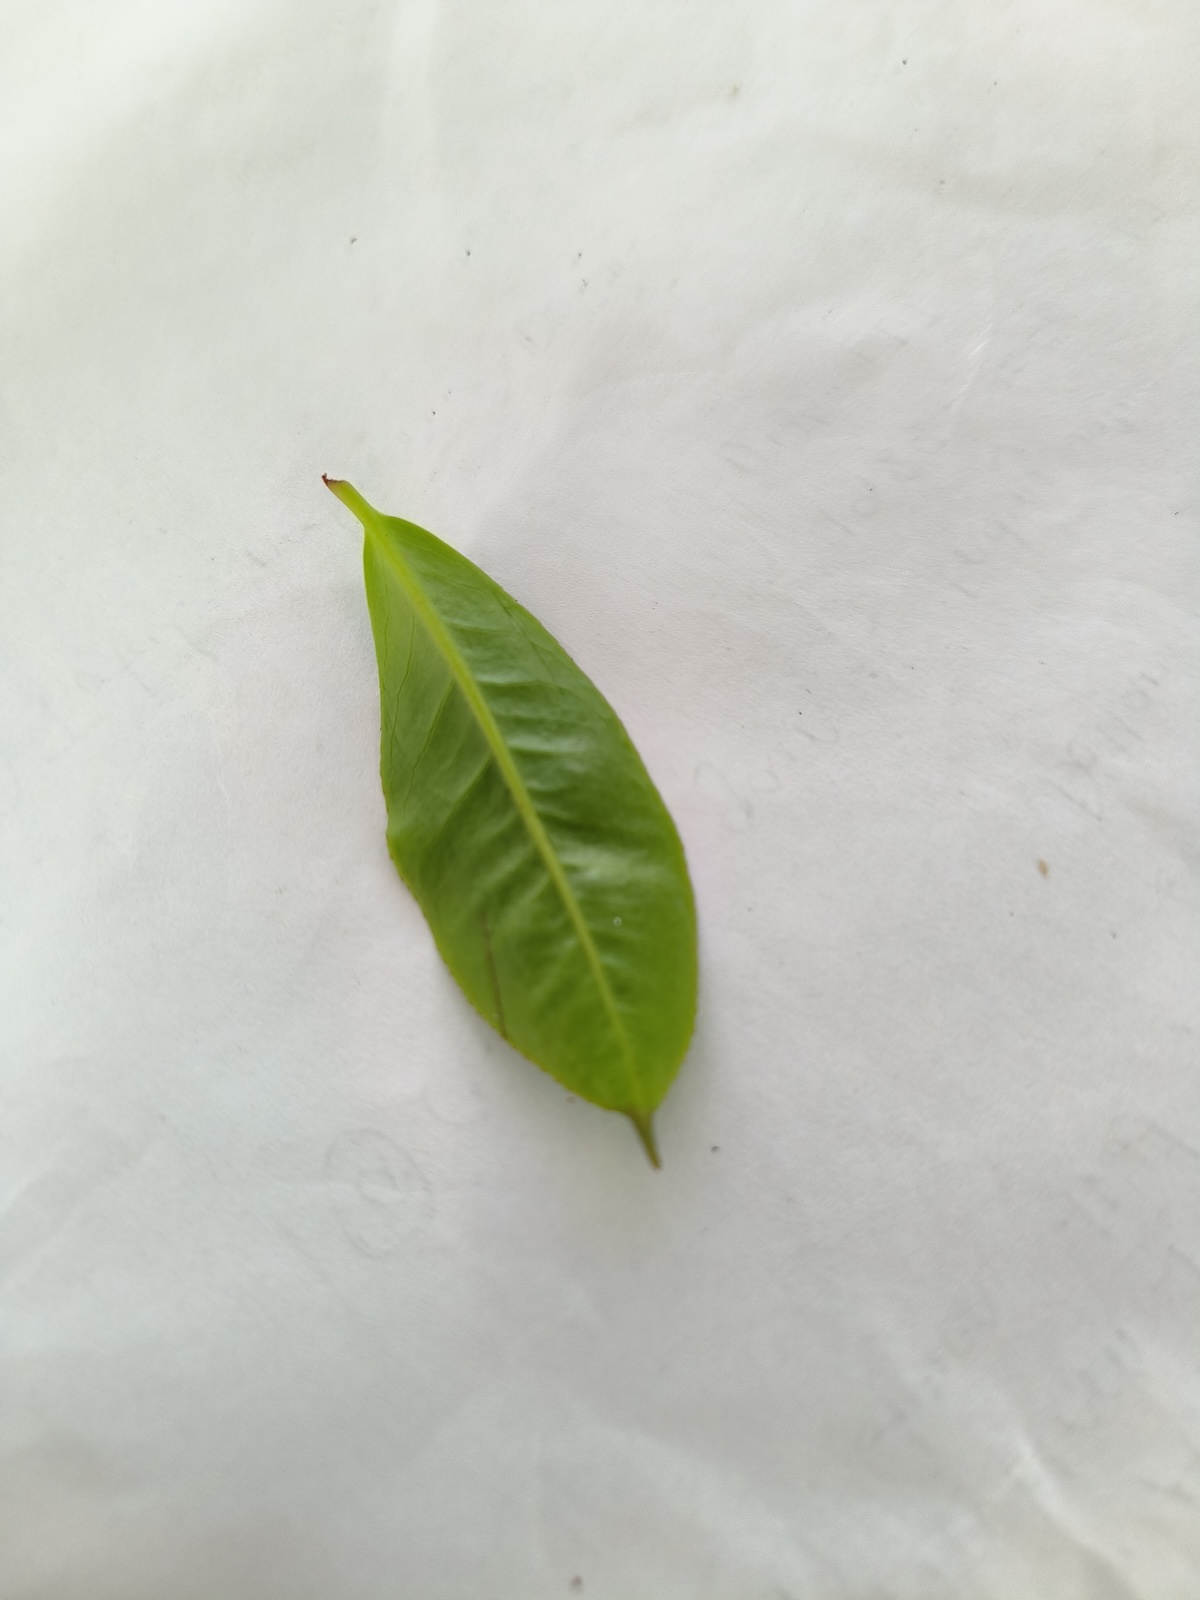
Label: Healthy leaf